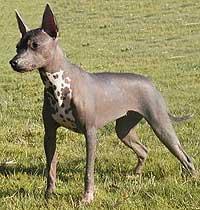
Mexican_hairless